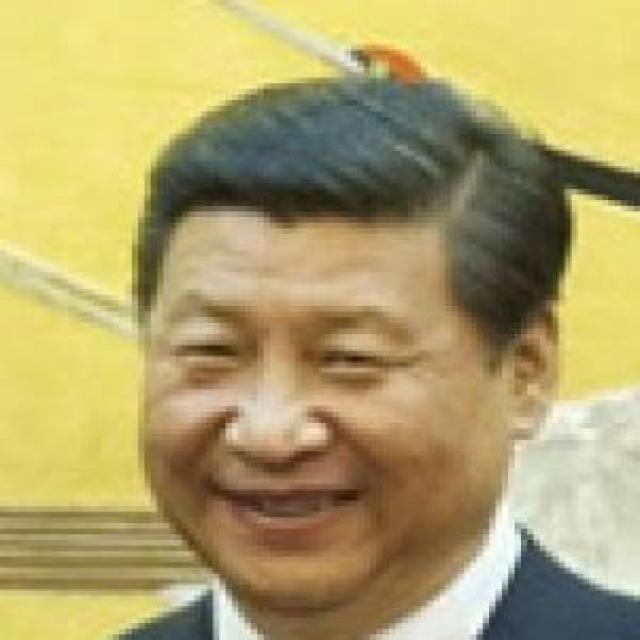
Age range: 45-64